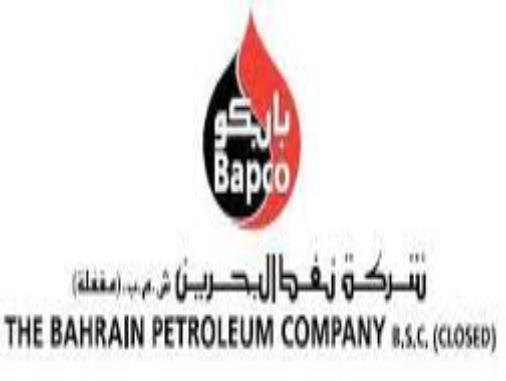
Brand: Bapco
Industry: Others